Bridges Preparatory School

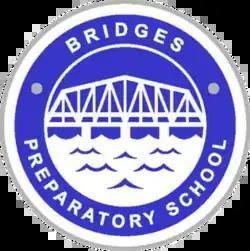
Bridges Prep logo

Bridges Preparatory School is a public charter school within the South Carolina Public Charter School District, located in Beaufort, South Carolina, United States. The school serves students from most parts of Beaufort County. It enrolled 700 students in the 2017–18 school year.